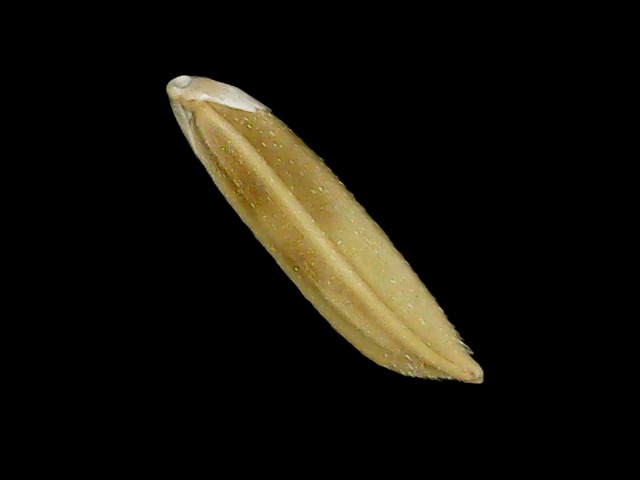
Rice variety: Bd75